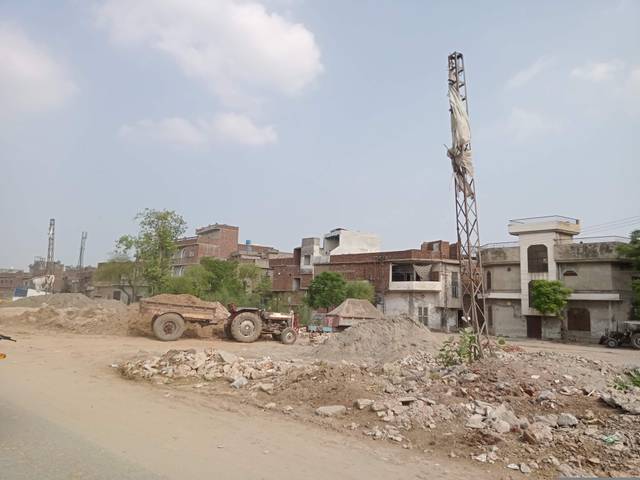
Region: Pakistan
Coordinates: 31.596, 74.358